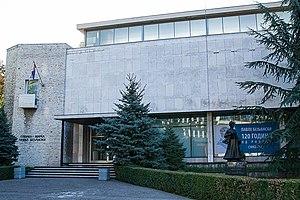
La Collection commémorative Pavle Beljanski constitue un musée consacré à la peinture serbe du XXᵉ siècle situé à Novi Sad, la capitale de la province autonome de Voïvodine, en Serbie. Elle a été créée à la suite d'un don effectué par Pavle Beljanski, avocat, diplomate et grand amateur d'art. Le bâtiment dans lequel la collection est installée est inscrit sur la liste des monuments culturels protégés de la République de Serbie.